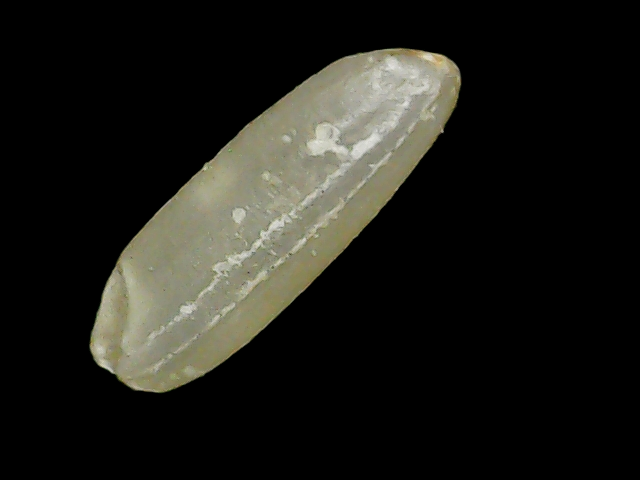
Rice variety: Binadhan11